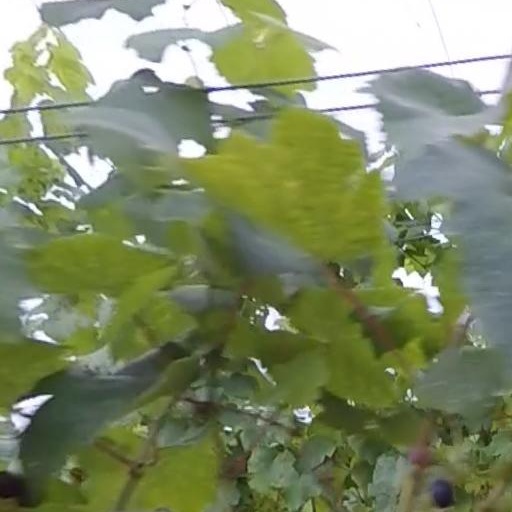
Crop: grape